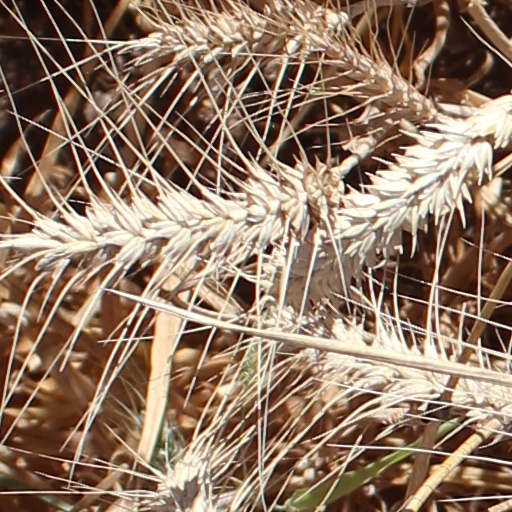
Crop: wheat